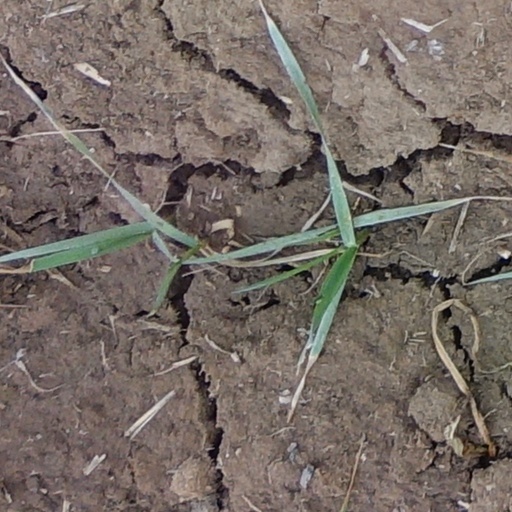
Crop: wheat